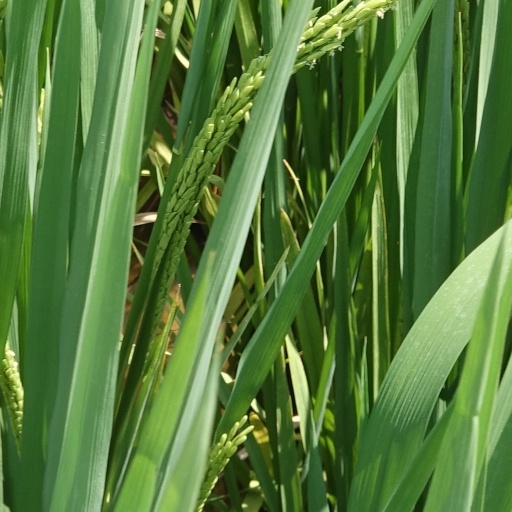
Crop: rice